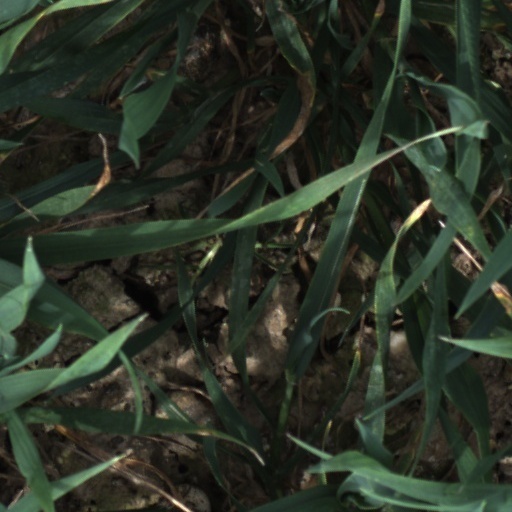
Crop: wheat